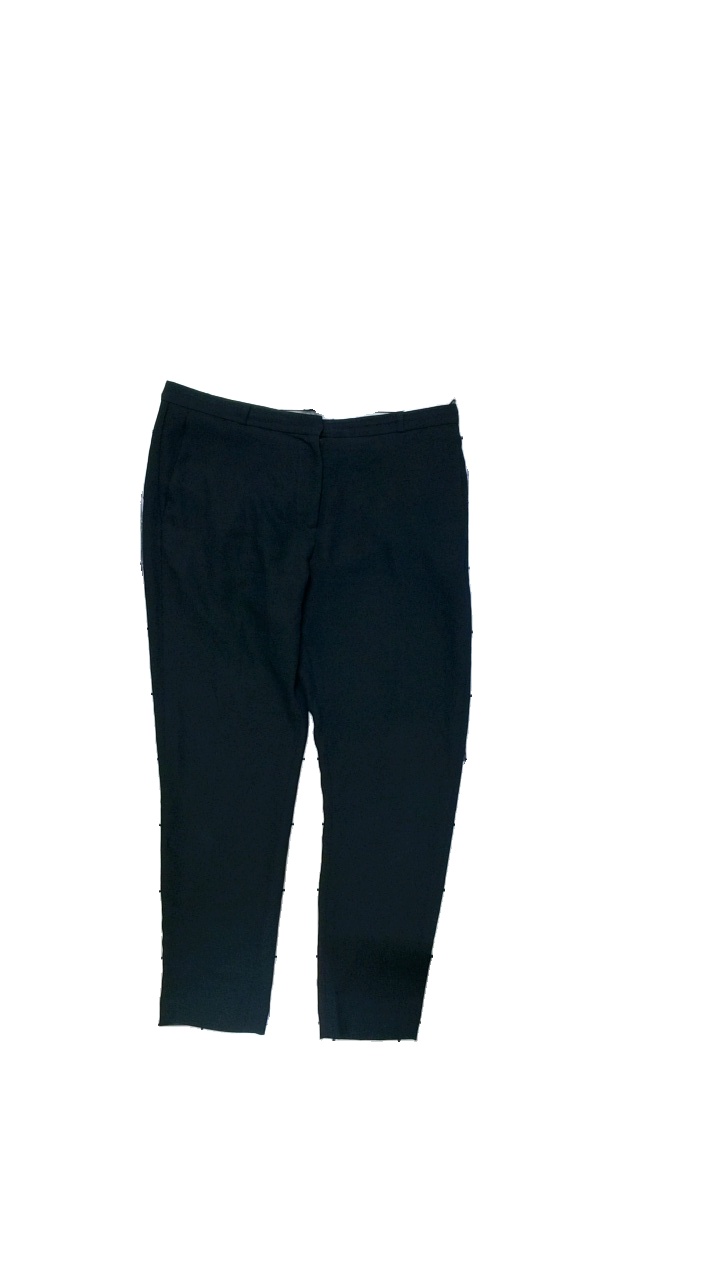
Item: Trousers (Ladies)
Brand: & Other Stories
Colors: Blue
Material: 100% polyester
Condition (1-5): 3
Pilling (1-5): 4
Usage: Reuse
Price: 50-100